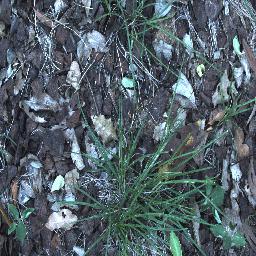
Label: negative